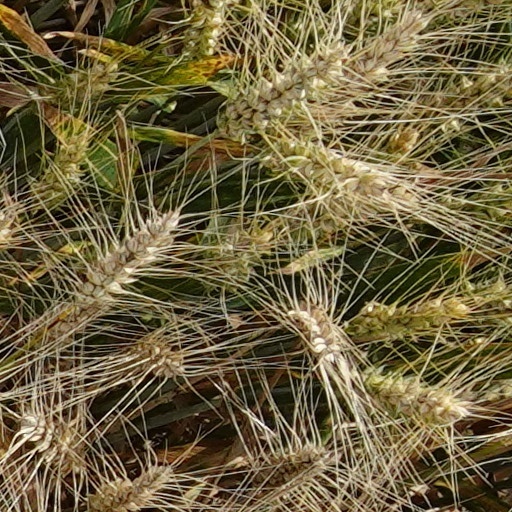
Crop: wheat